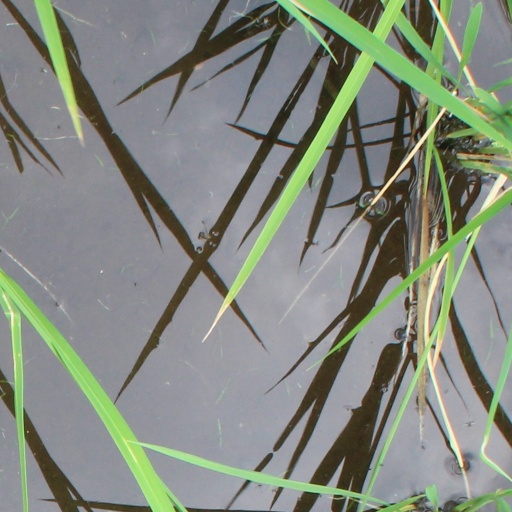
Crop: rice